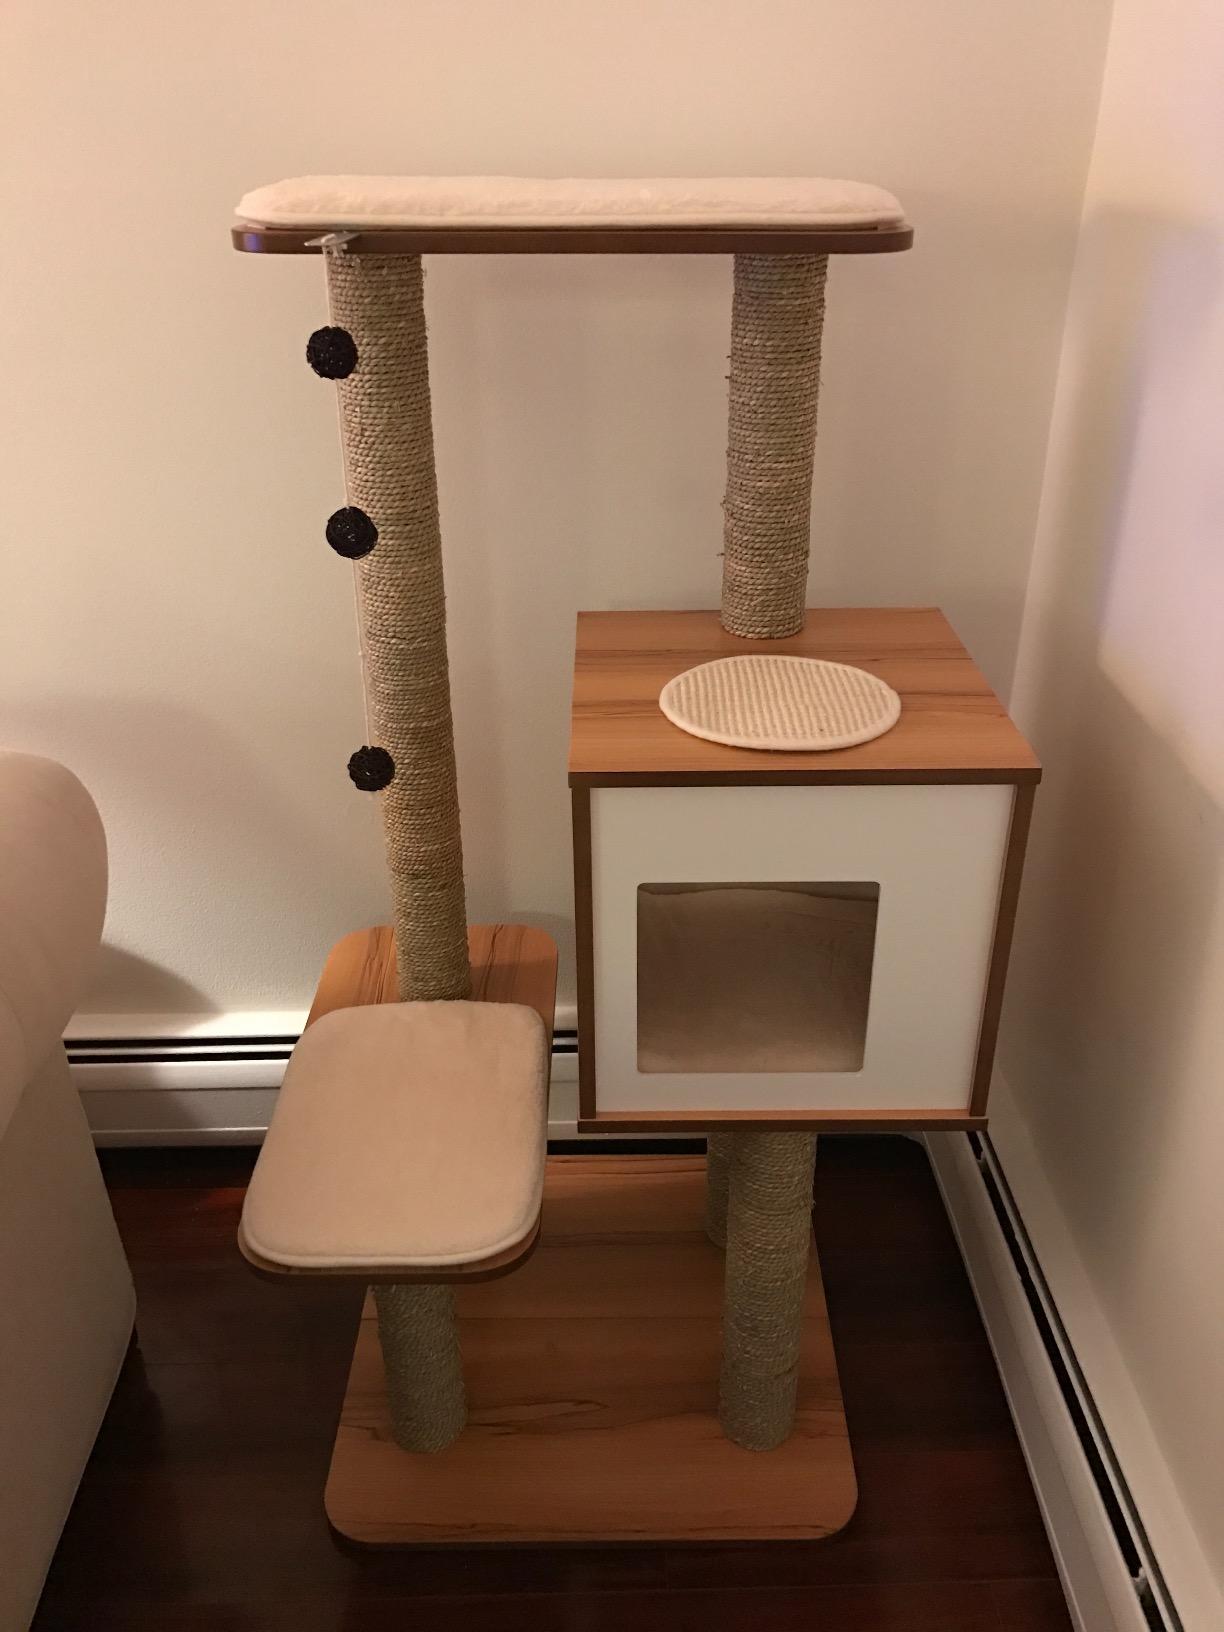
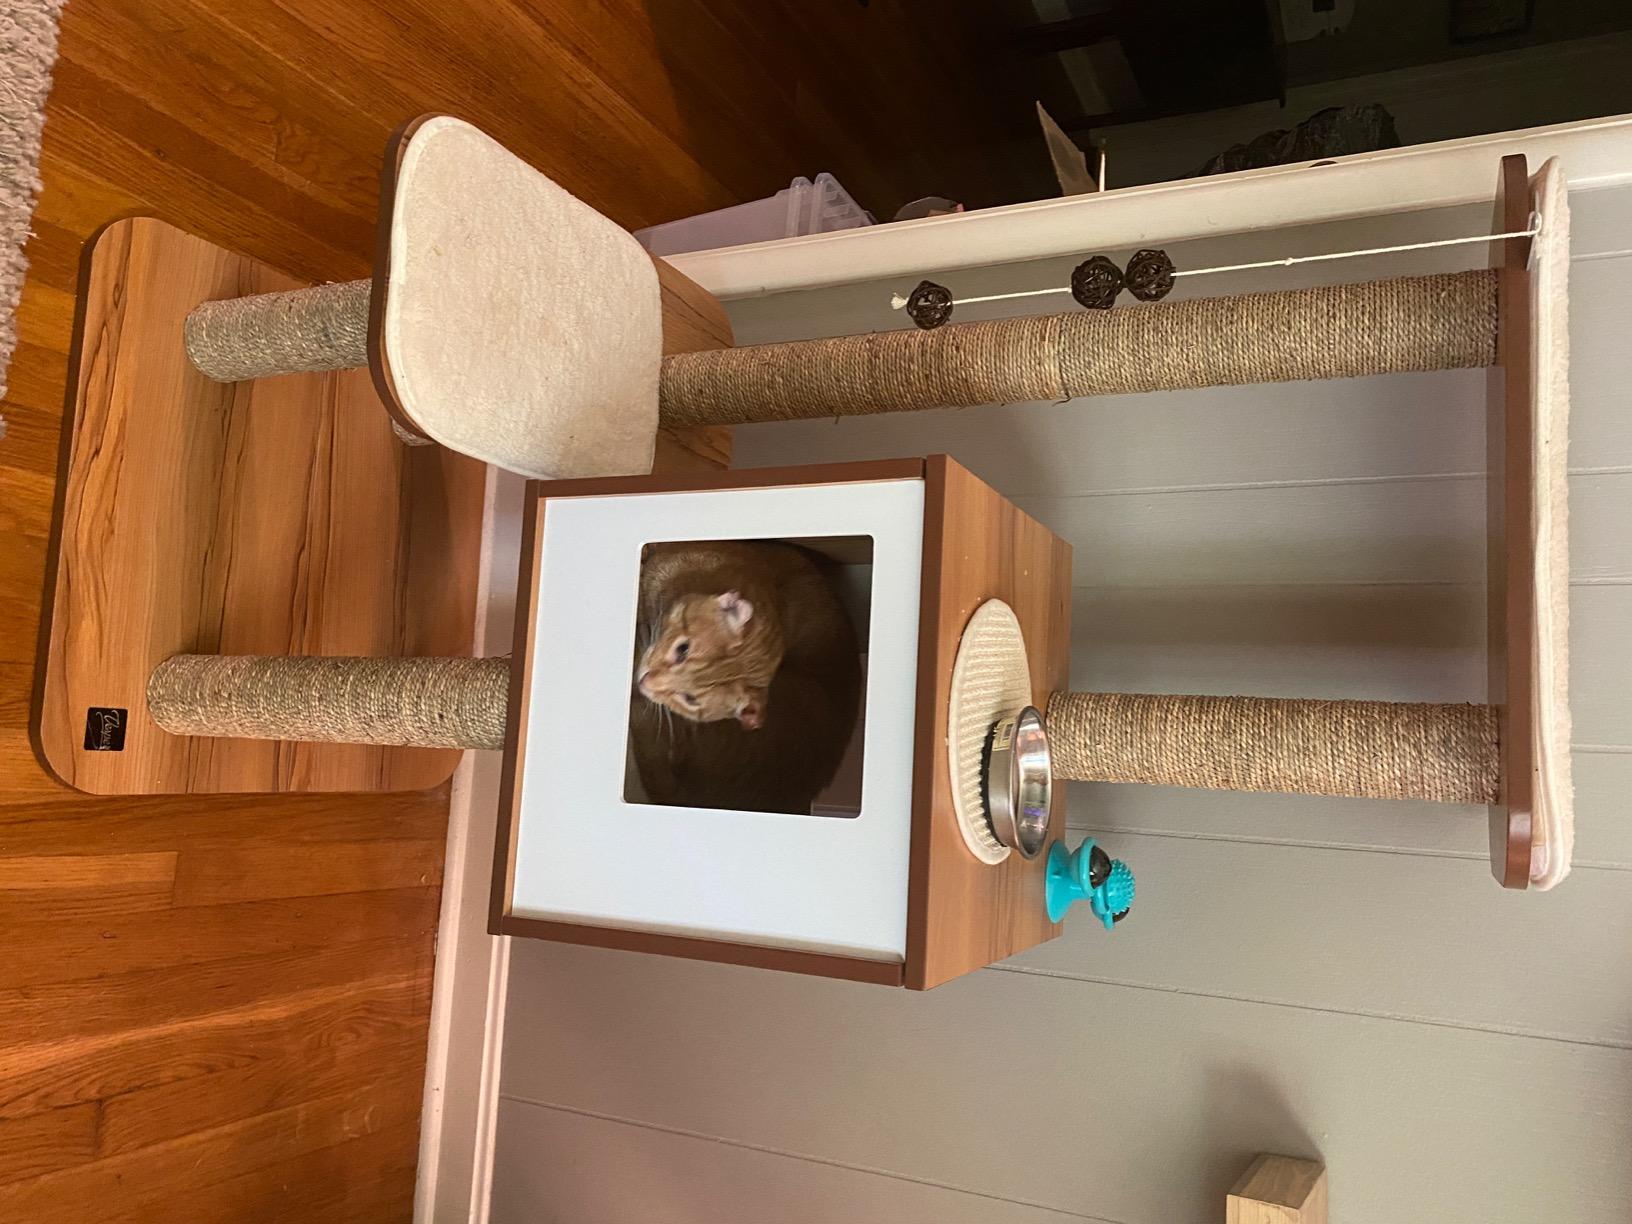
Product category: items_cat tree
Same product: yes